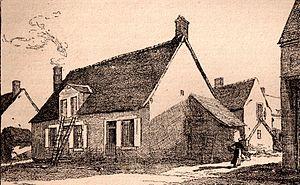
Maison natale du missionnaire François Coillard à Asnières les Bourges. Source
Asnières-lès-Bourges est une fraction de commune située à 5,2 km au nord du centre ville de Bourges, localement désignée par la simple appellation d'« Asnières ». À dominante résidentielle, Asnières-lès-Bourges compte également quelques entreprises le long de l'avenue de la Prospective. Son aspect « village », dû aux maisons anciennes qui en forment le cœur, est apprécié par ses habitants qui en revendiquent le charme.
François Coillard est un missionnaire protestant envoyé par la Société des missions évangéliques de Paris au Basutoland en renfort d'une première équipe installée depuis 1830. Il est surtout connu comme fondateur de la « mission au Zambèze » au Barotseland, région située aujourd'hui en Zambie.